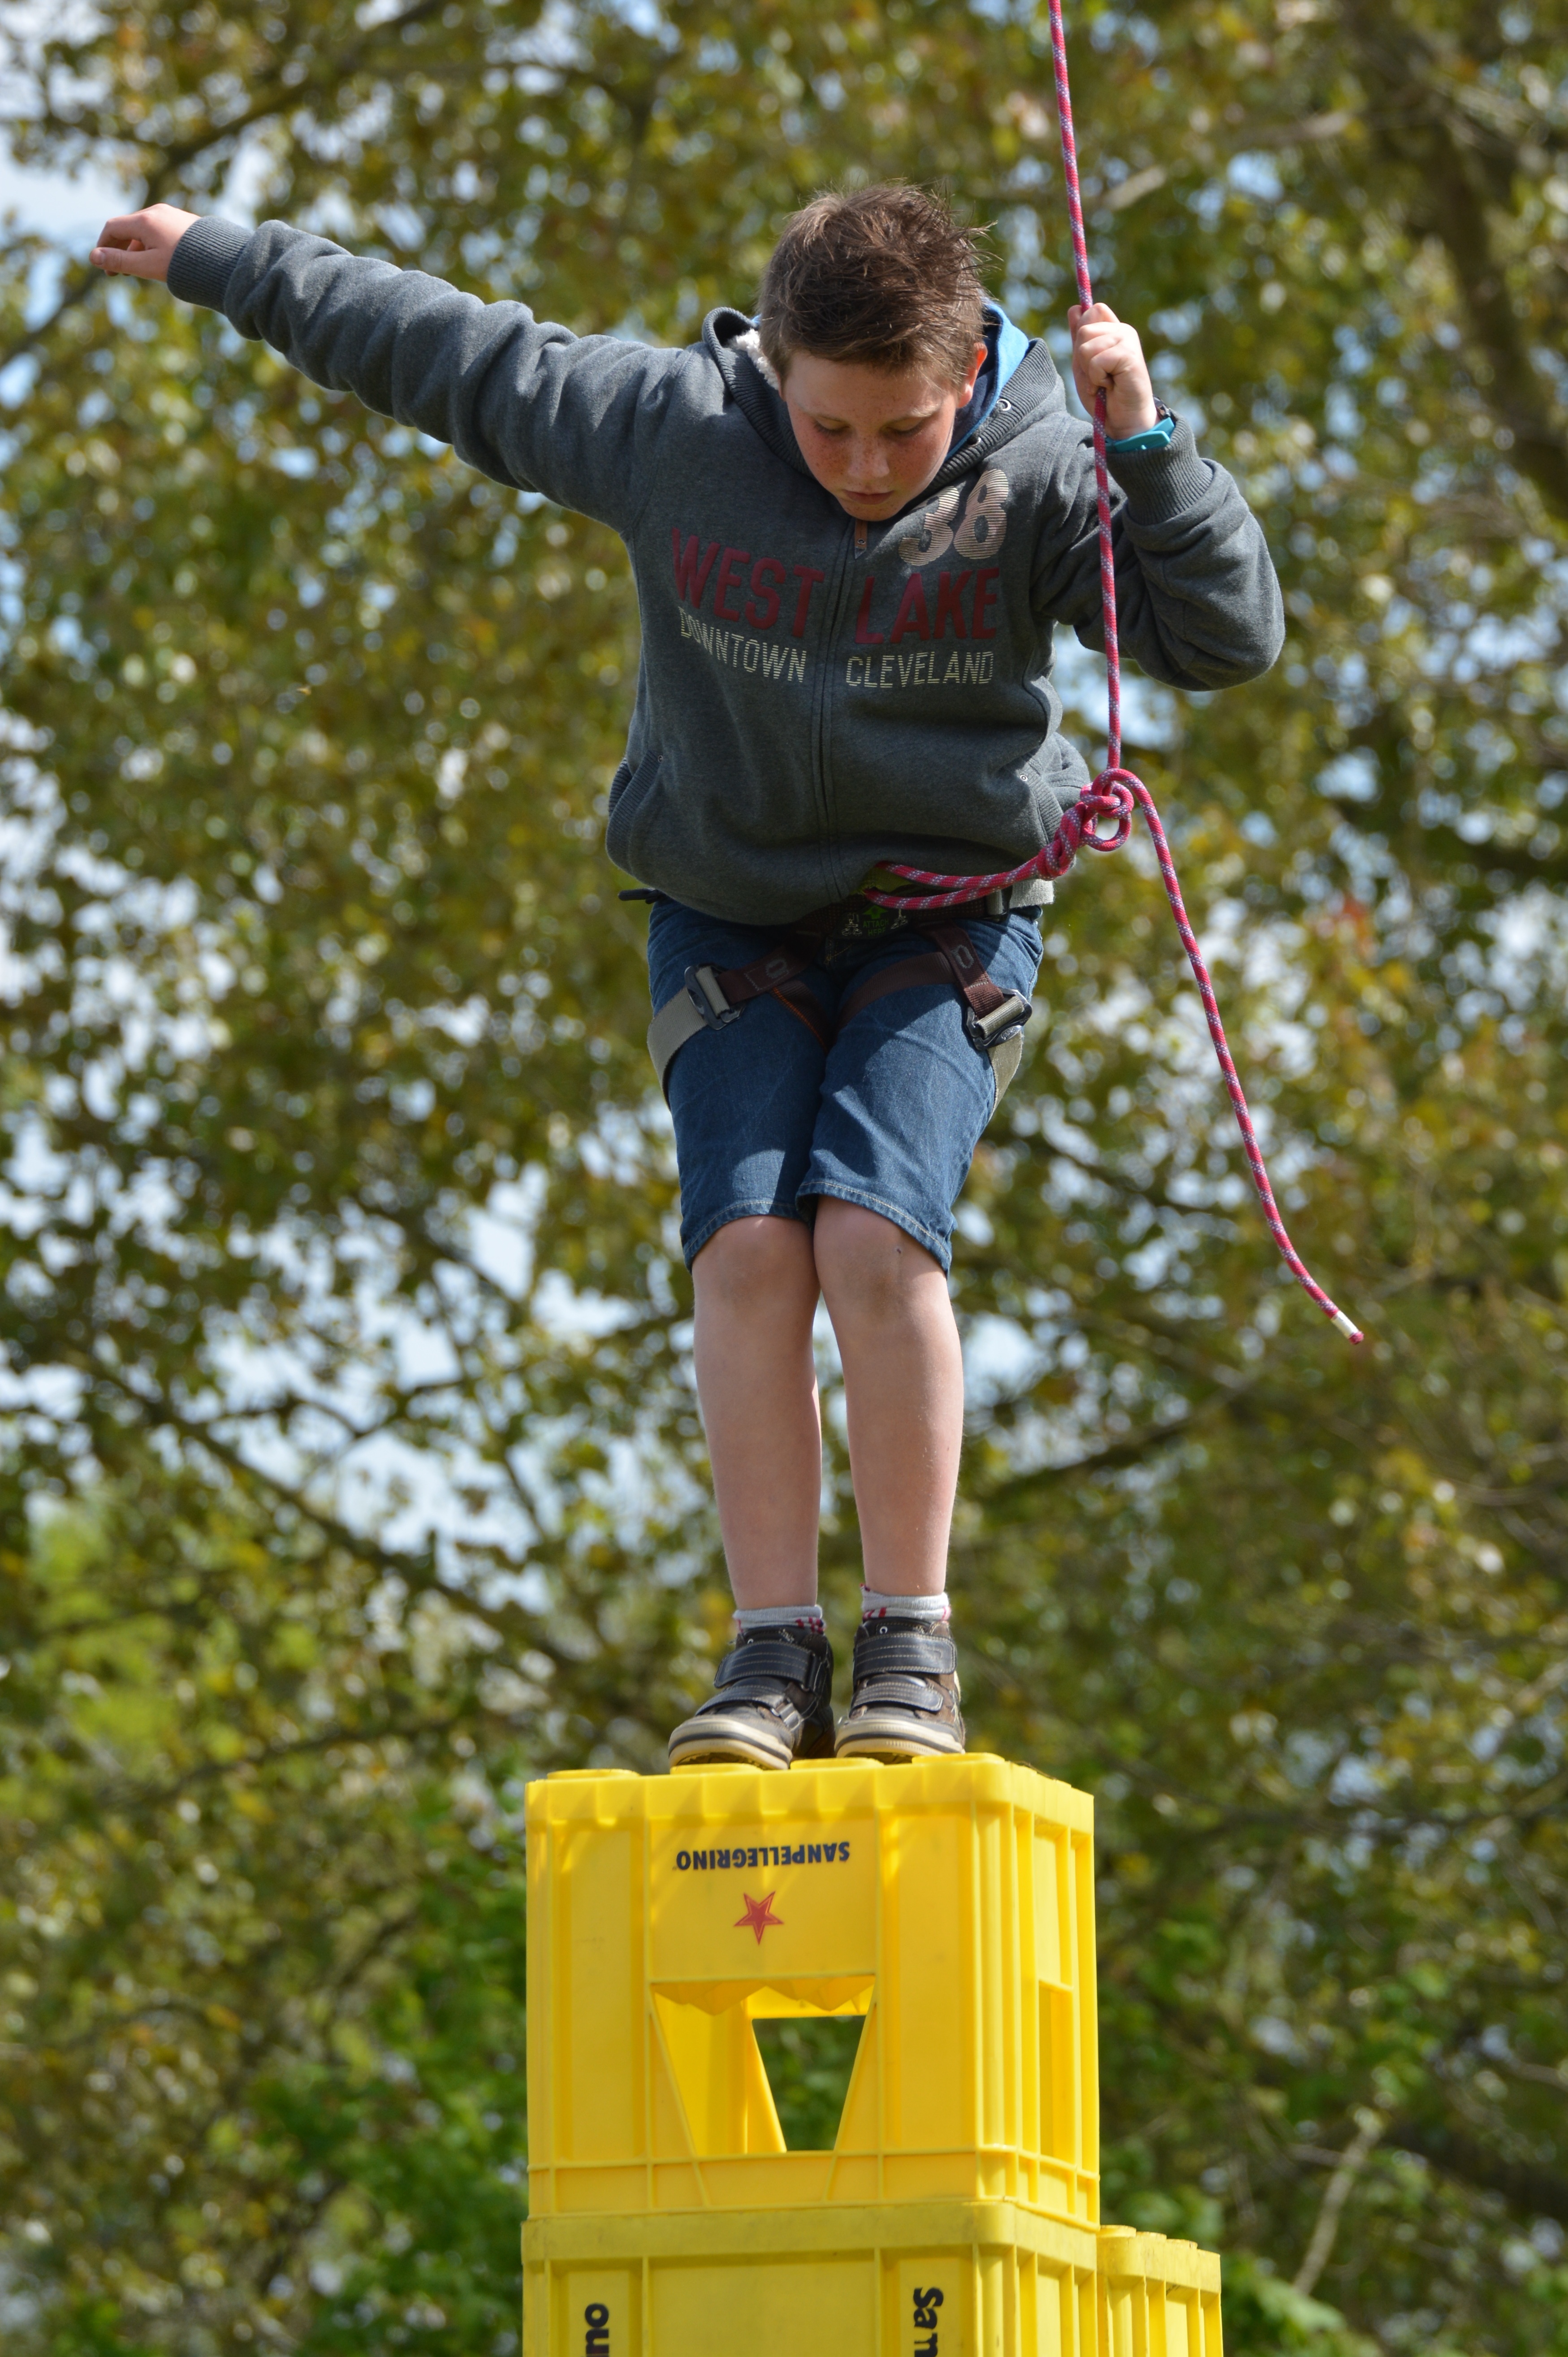
tree, grass, people, plant, game, play, boy, recreation, balance, race, competition, children, fun, competition event